Jamie Curtis-Barrett

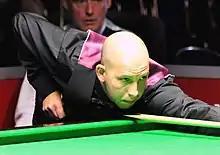
Paul Hunter Classic 2016

Jamie Curtis-Barrett (born 19 April 1984 in Grimsby, Lincolnshire) is an English snooker player.